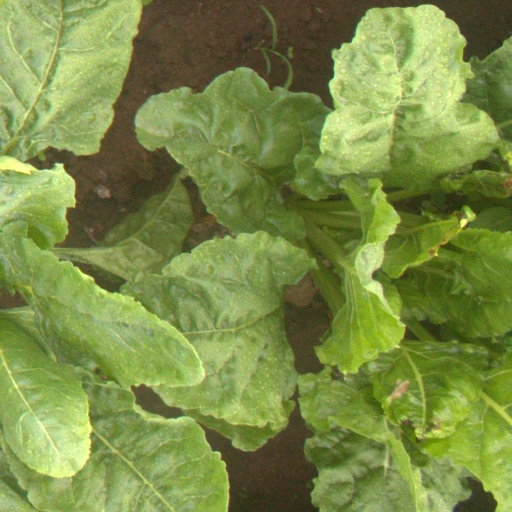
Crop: sugar beet